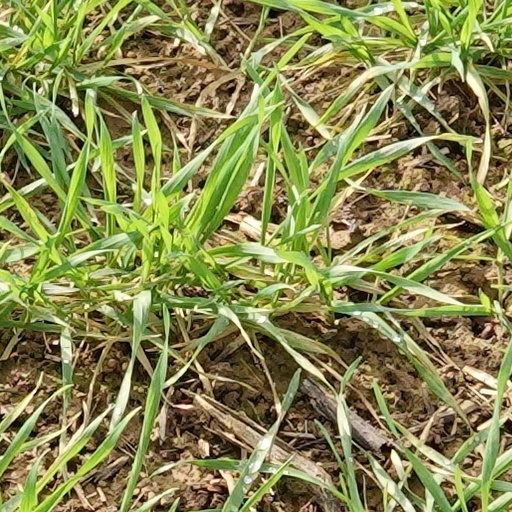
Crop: wheat